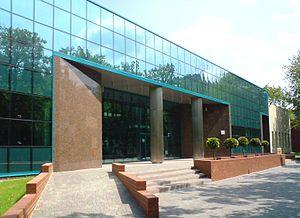
L'université de Łódź ouvrit ses portes le 24 mai 1945 à Łódź en Pologne, juste après la capitulation allemande et la fin de la Seconde Guerre mondiale en Europe.